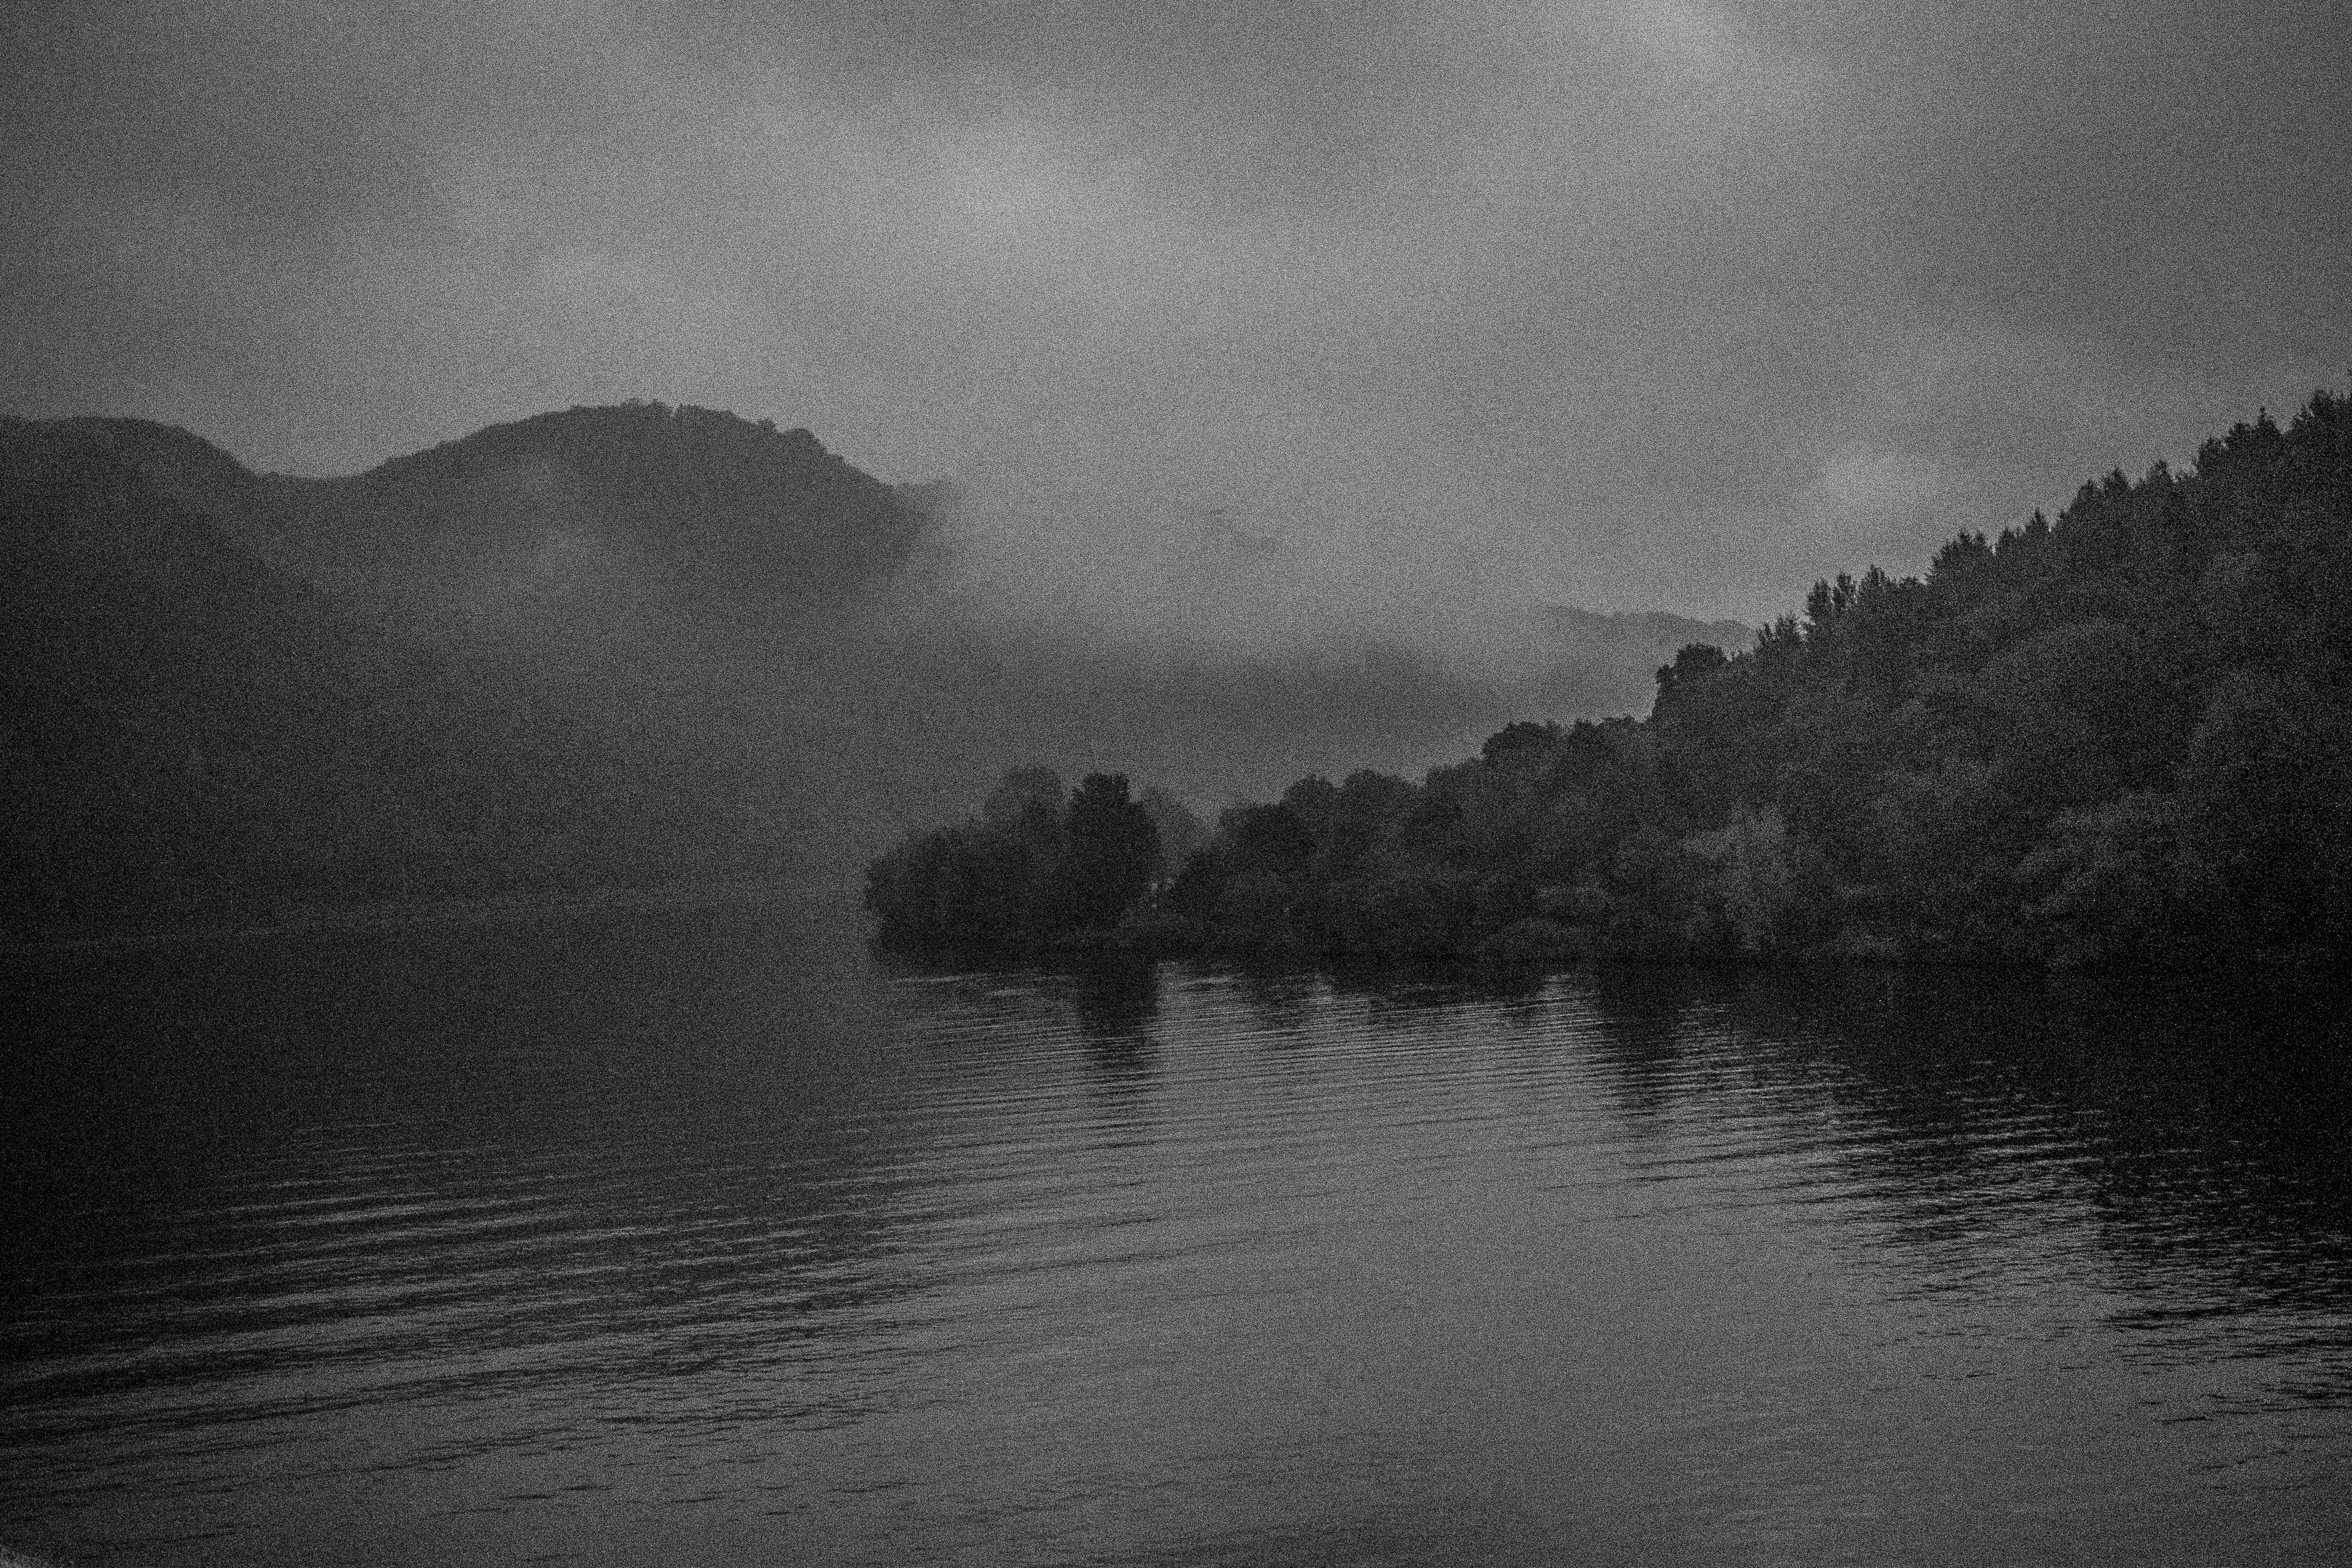
nature, mountain, cloud, black and white, fog, mist, night, photography, morning, lake, dawn, dusk, fujifilm, reflection, weather, darkness, monochrome, bw, nb, loch, early, willyverhulst, monochrome photography, atmospheric phenomenon